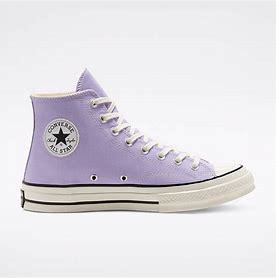
Brand: Converse
Model: Chuck 70 Canvas